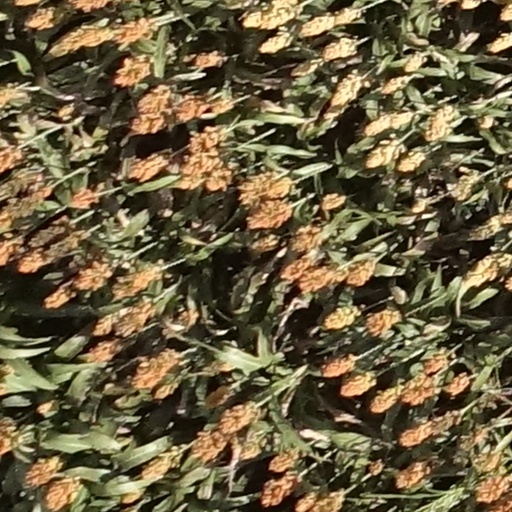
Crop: sorghum